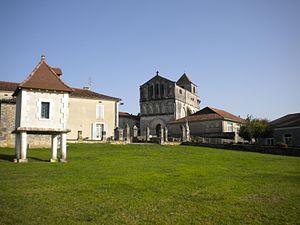
Léguillac-de-Cercles est une ancienne commune française située dans le département de la Dordogne, en région Nouvelle-Aquitaine.